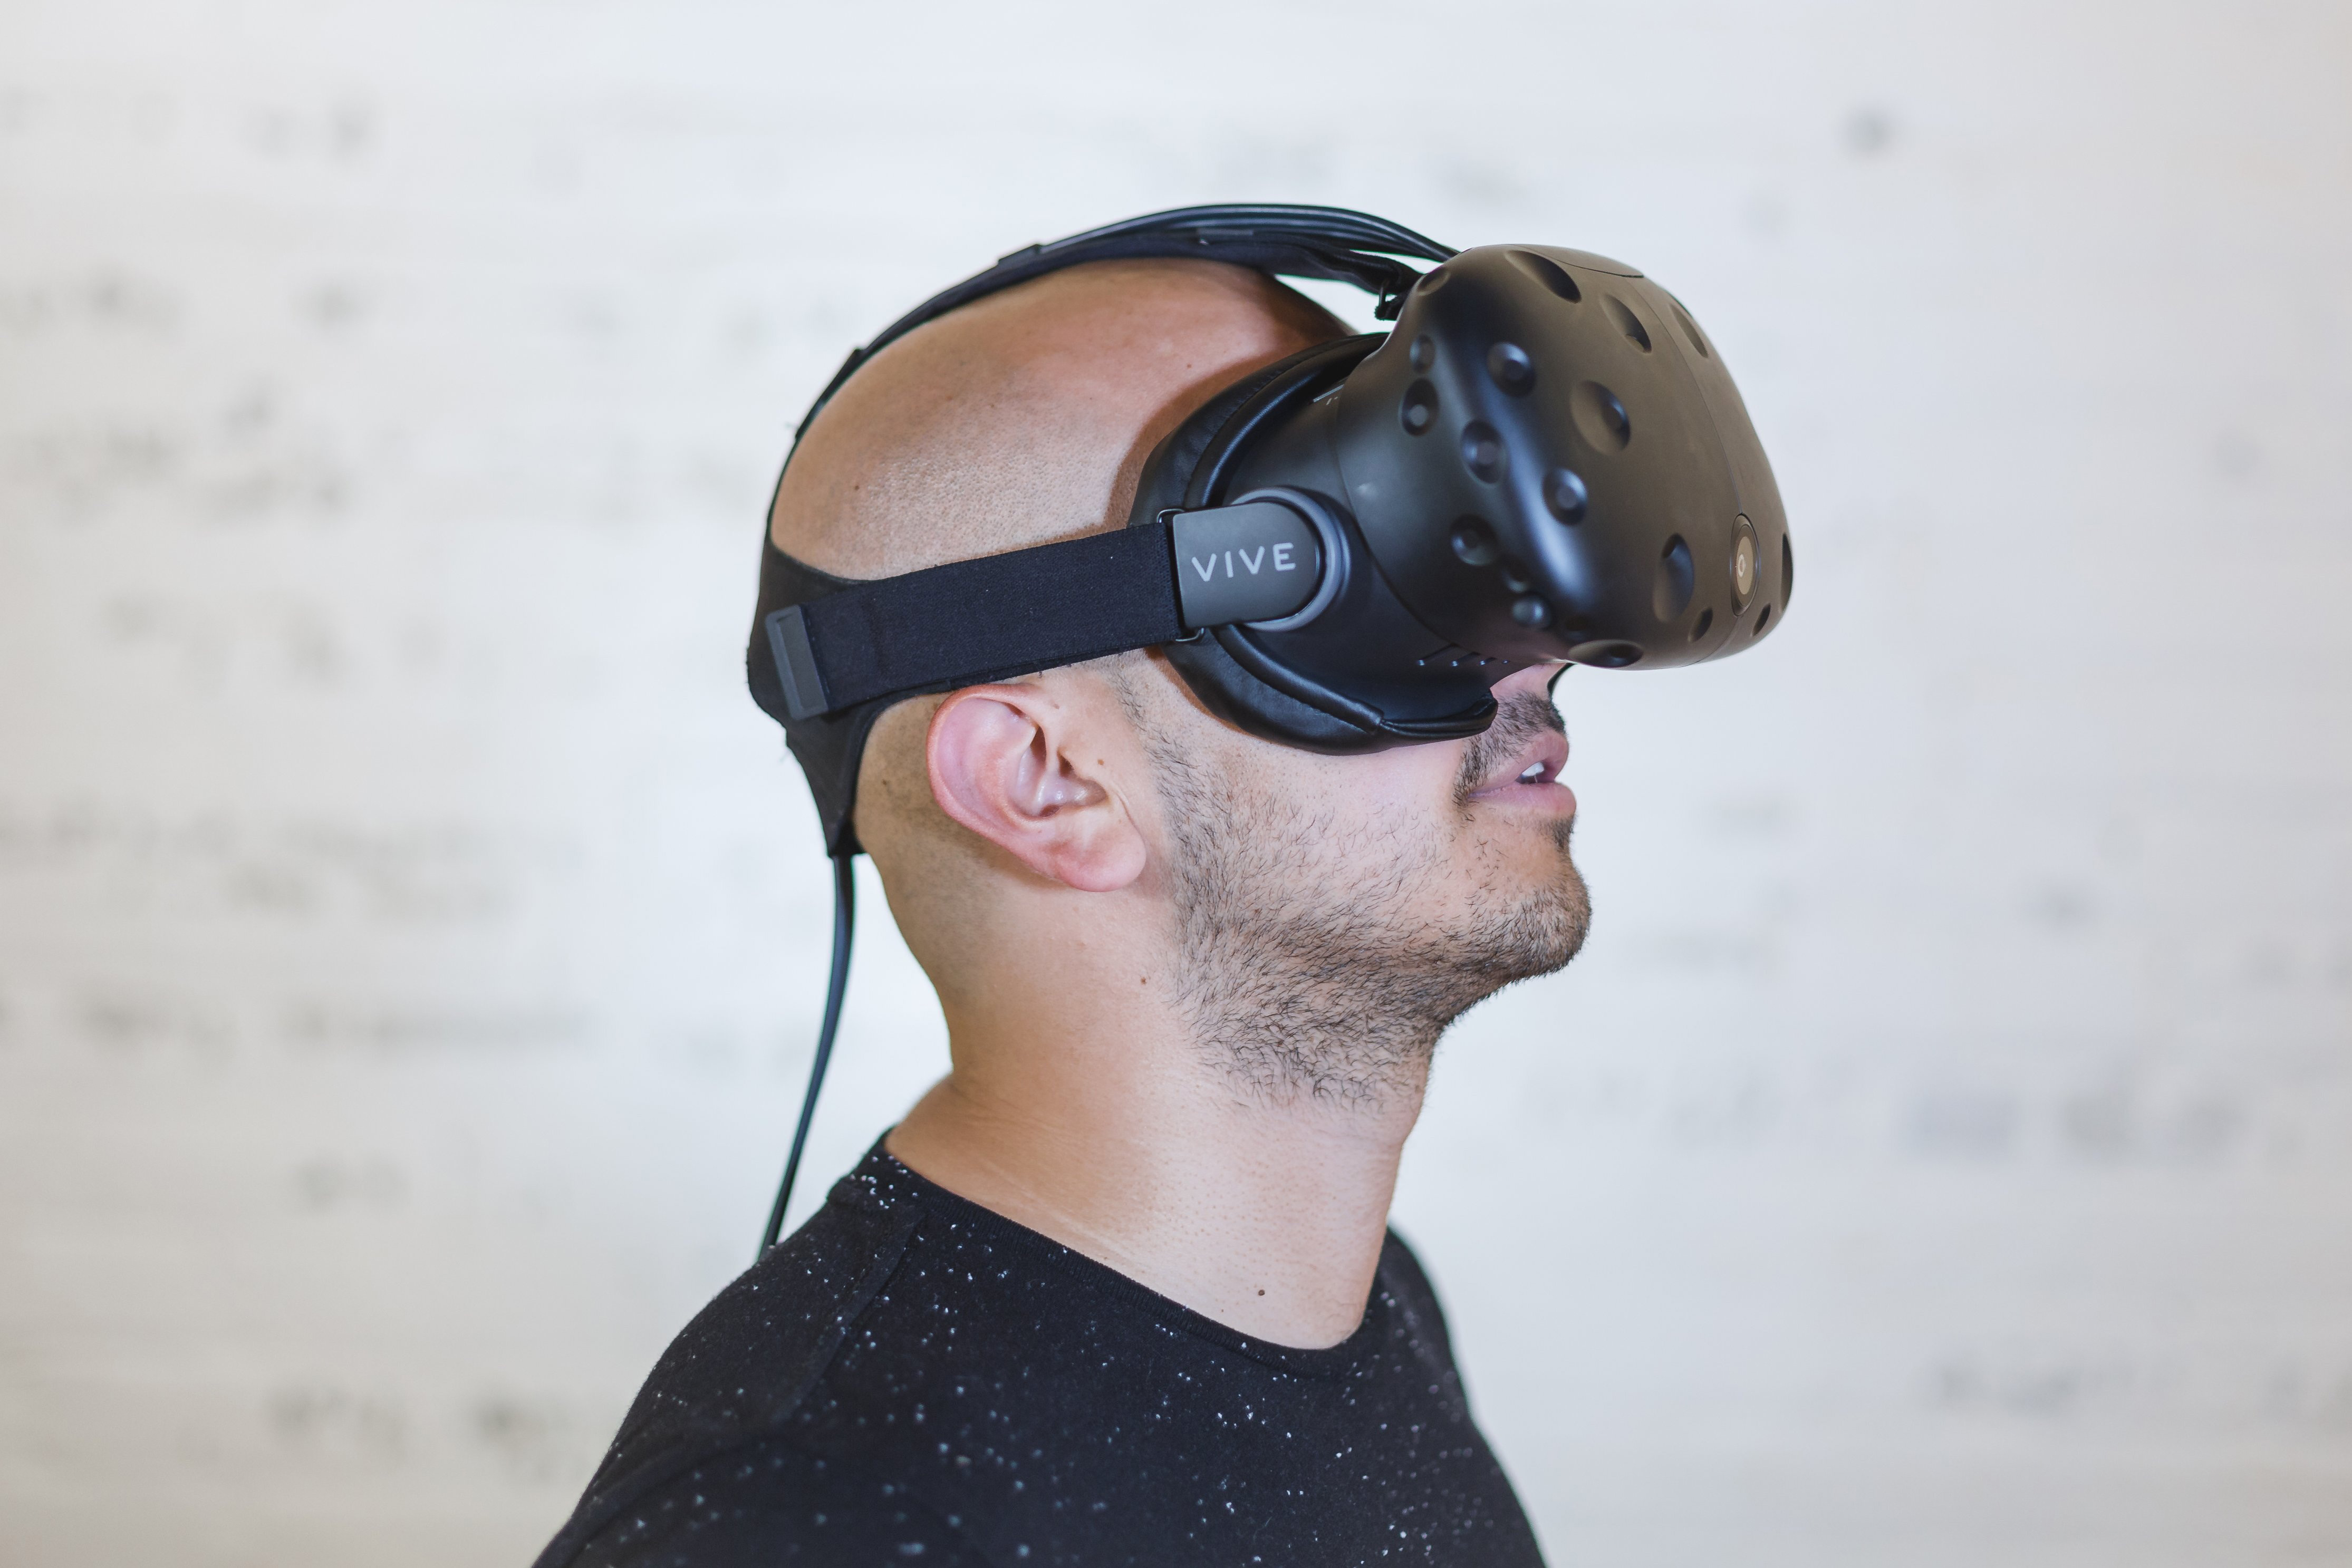
helmet, eyewear, personal protective equipment, audio equipment, head, sports gear, glasses, headphones, goggles, headgear, cool, gadget, fun, technology, photography, electronic device, headset, cap, ear, hearing, sunglasses